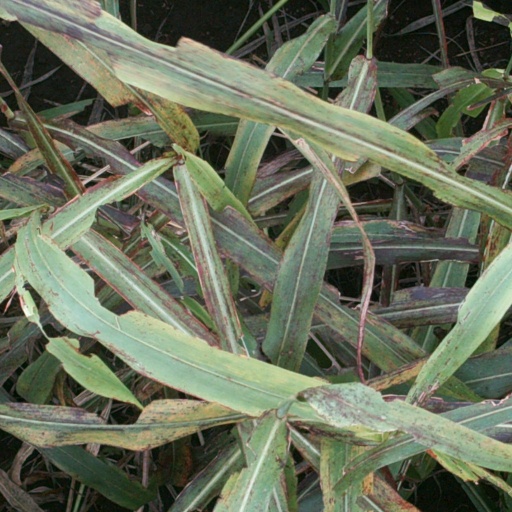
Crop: sorghum